San Petronio, Bologna

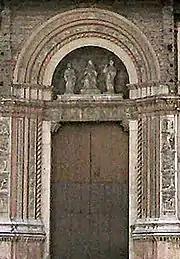
The "Porta Magna" with sculpture by Jacopo della Quercia

The basilica is a large church measuring 132 metres long, 66 metres wide, and 47 metres tall, and is described as the "most imposing" church in Bologna. The façade was designed by Domenico da Varignana and started in 1538 by Giacomo Ranuzzi. However, it remains unfinished.